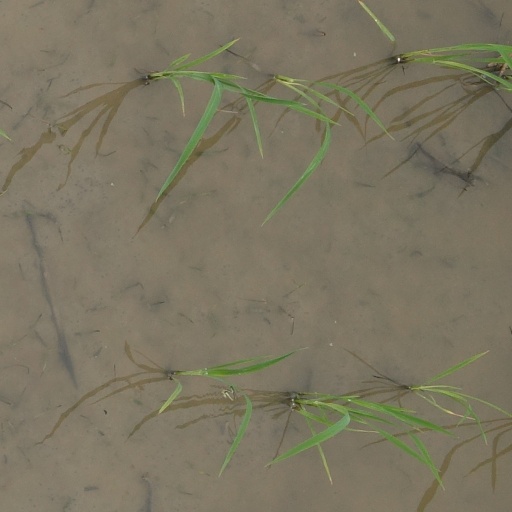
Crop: rice